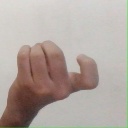
अक्षर: ज